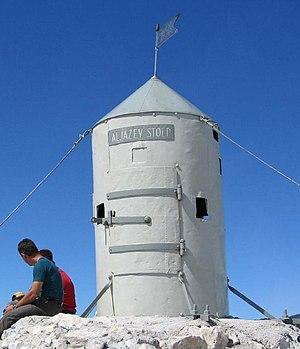
Le Triglav, point culminant des Alpes juliennes et plus haut sommet de Slovénie, s'élève à 2 864 mètres d'altitude ; il est situé au nord-ouest du pays. Véritable symbole national, berceau de plusieurs légendes et terrain de conflits armés, escaladé pour la première fois en 1778, il orne désormais le drapeau de la Slovénie et la face spécifique des pièces de 50 centimes d'euro. Son climat est étudié depuis plus d'un siècle au sommet grâce à un observatoire météorologique ; il se caractérise par une hausse des températures qui fait disparaître progressivement le glacier qui couvre son sommet. Le parc national du Triglav, le seul parc national du pays, entoure la montagne et ses paysages calcaires sur près de 840 km².